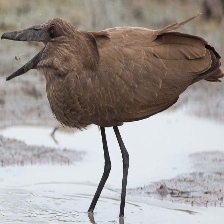
Species: HAMERKOP
Scientific name: SCOPUS UMBRETTA